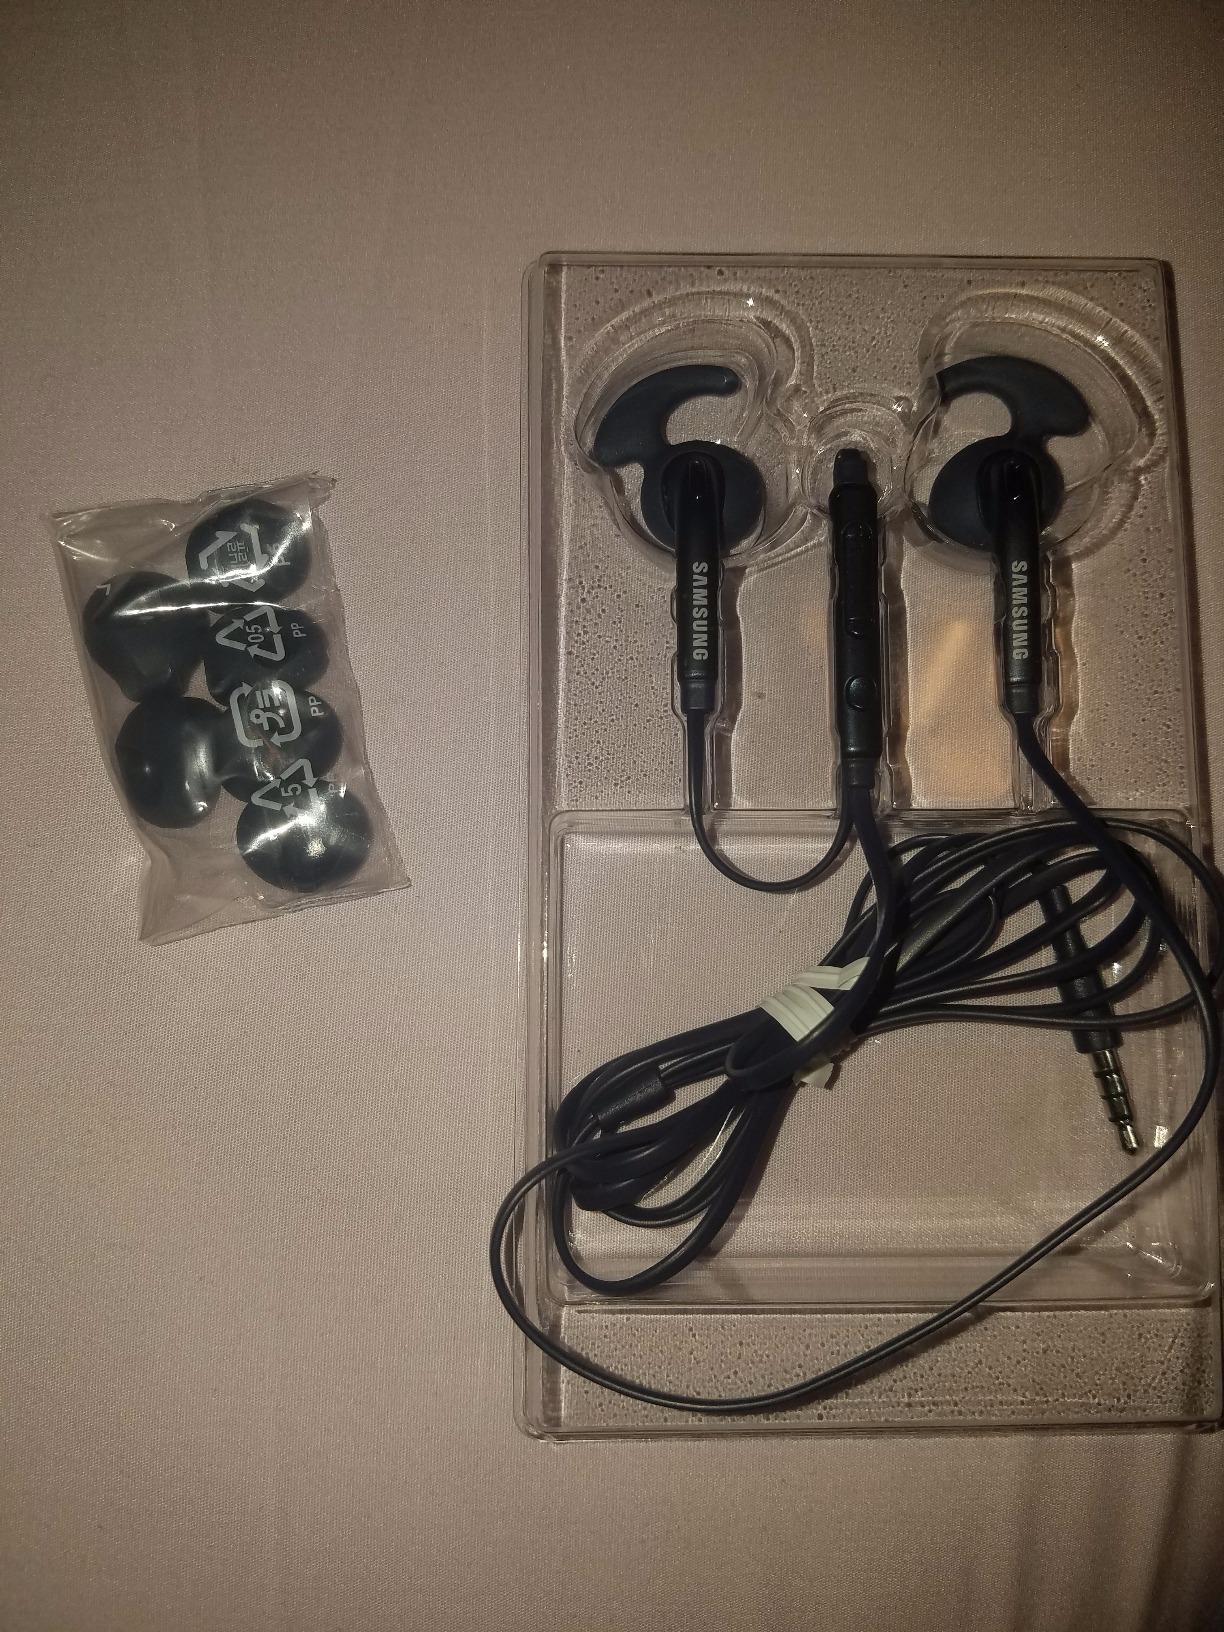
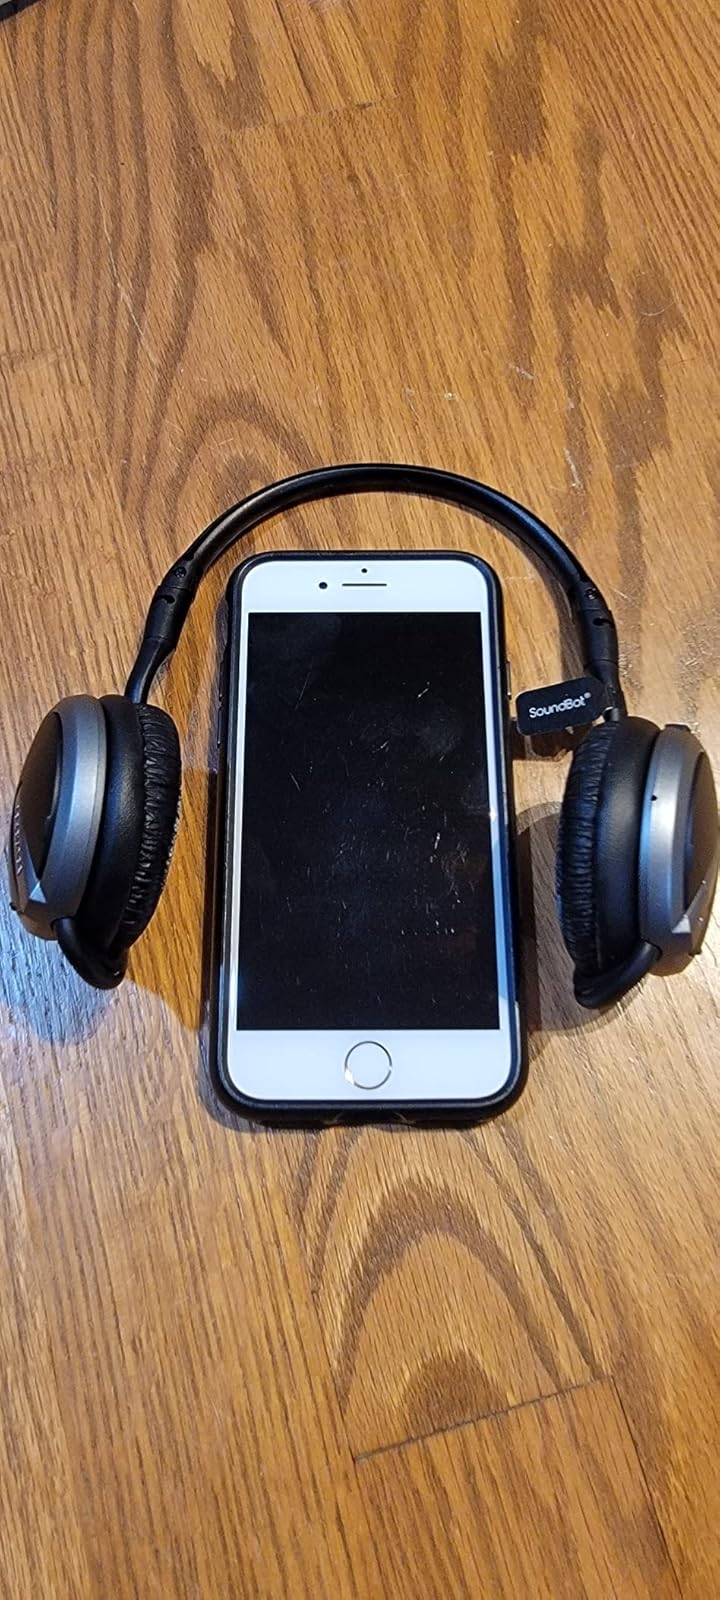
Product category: headphones
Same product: no